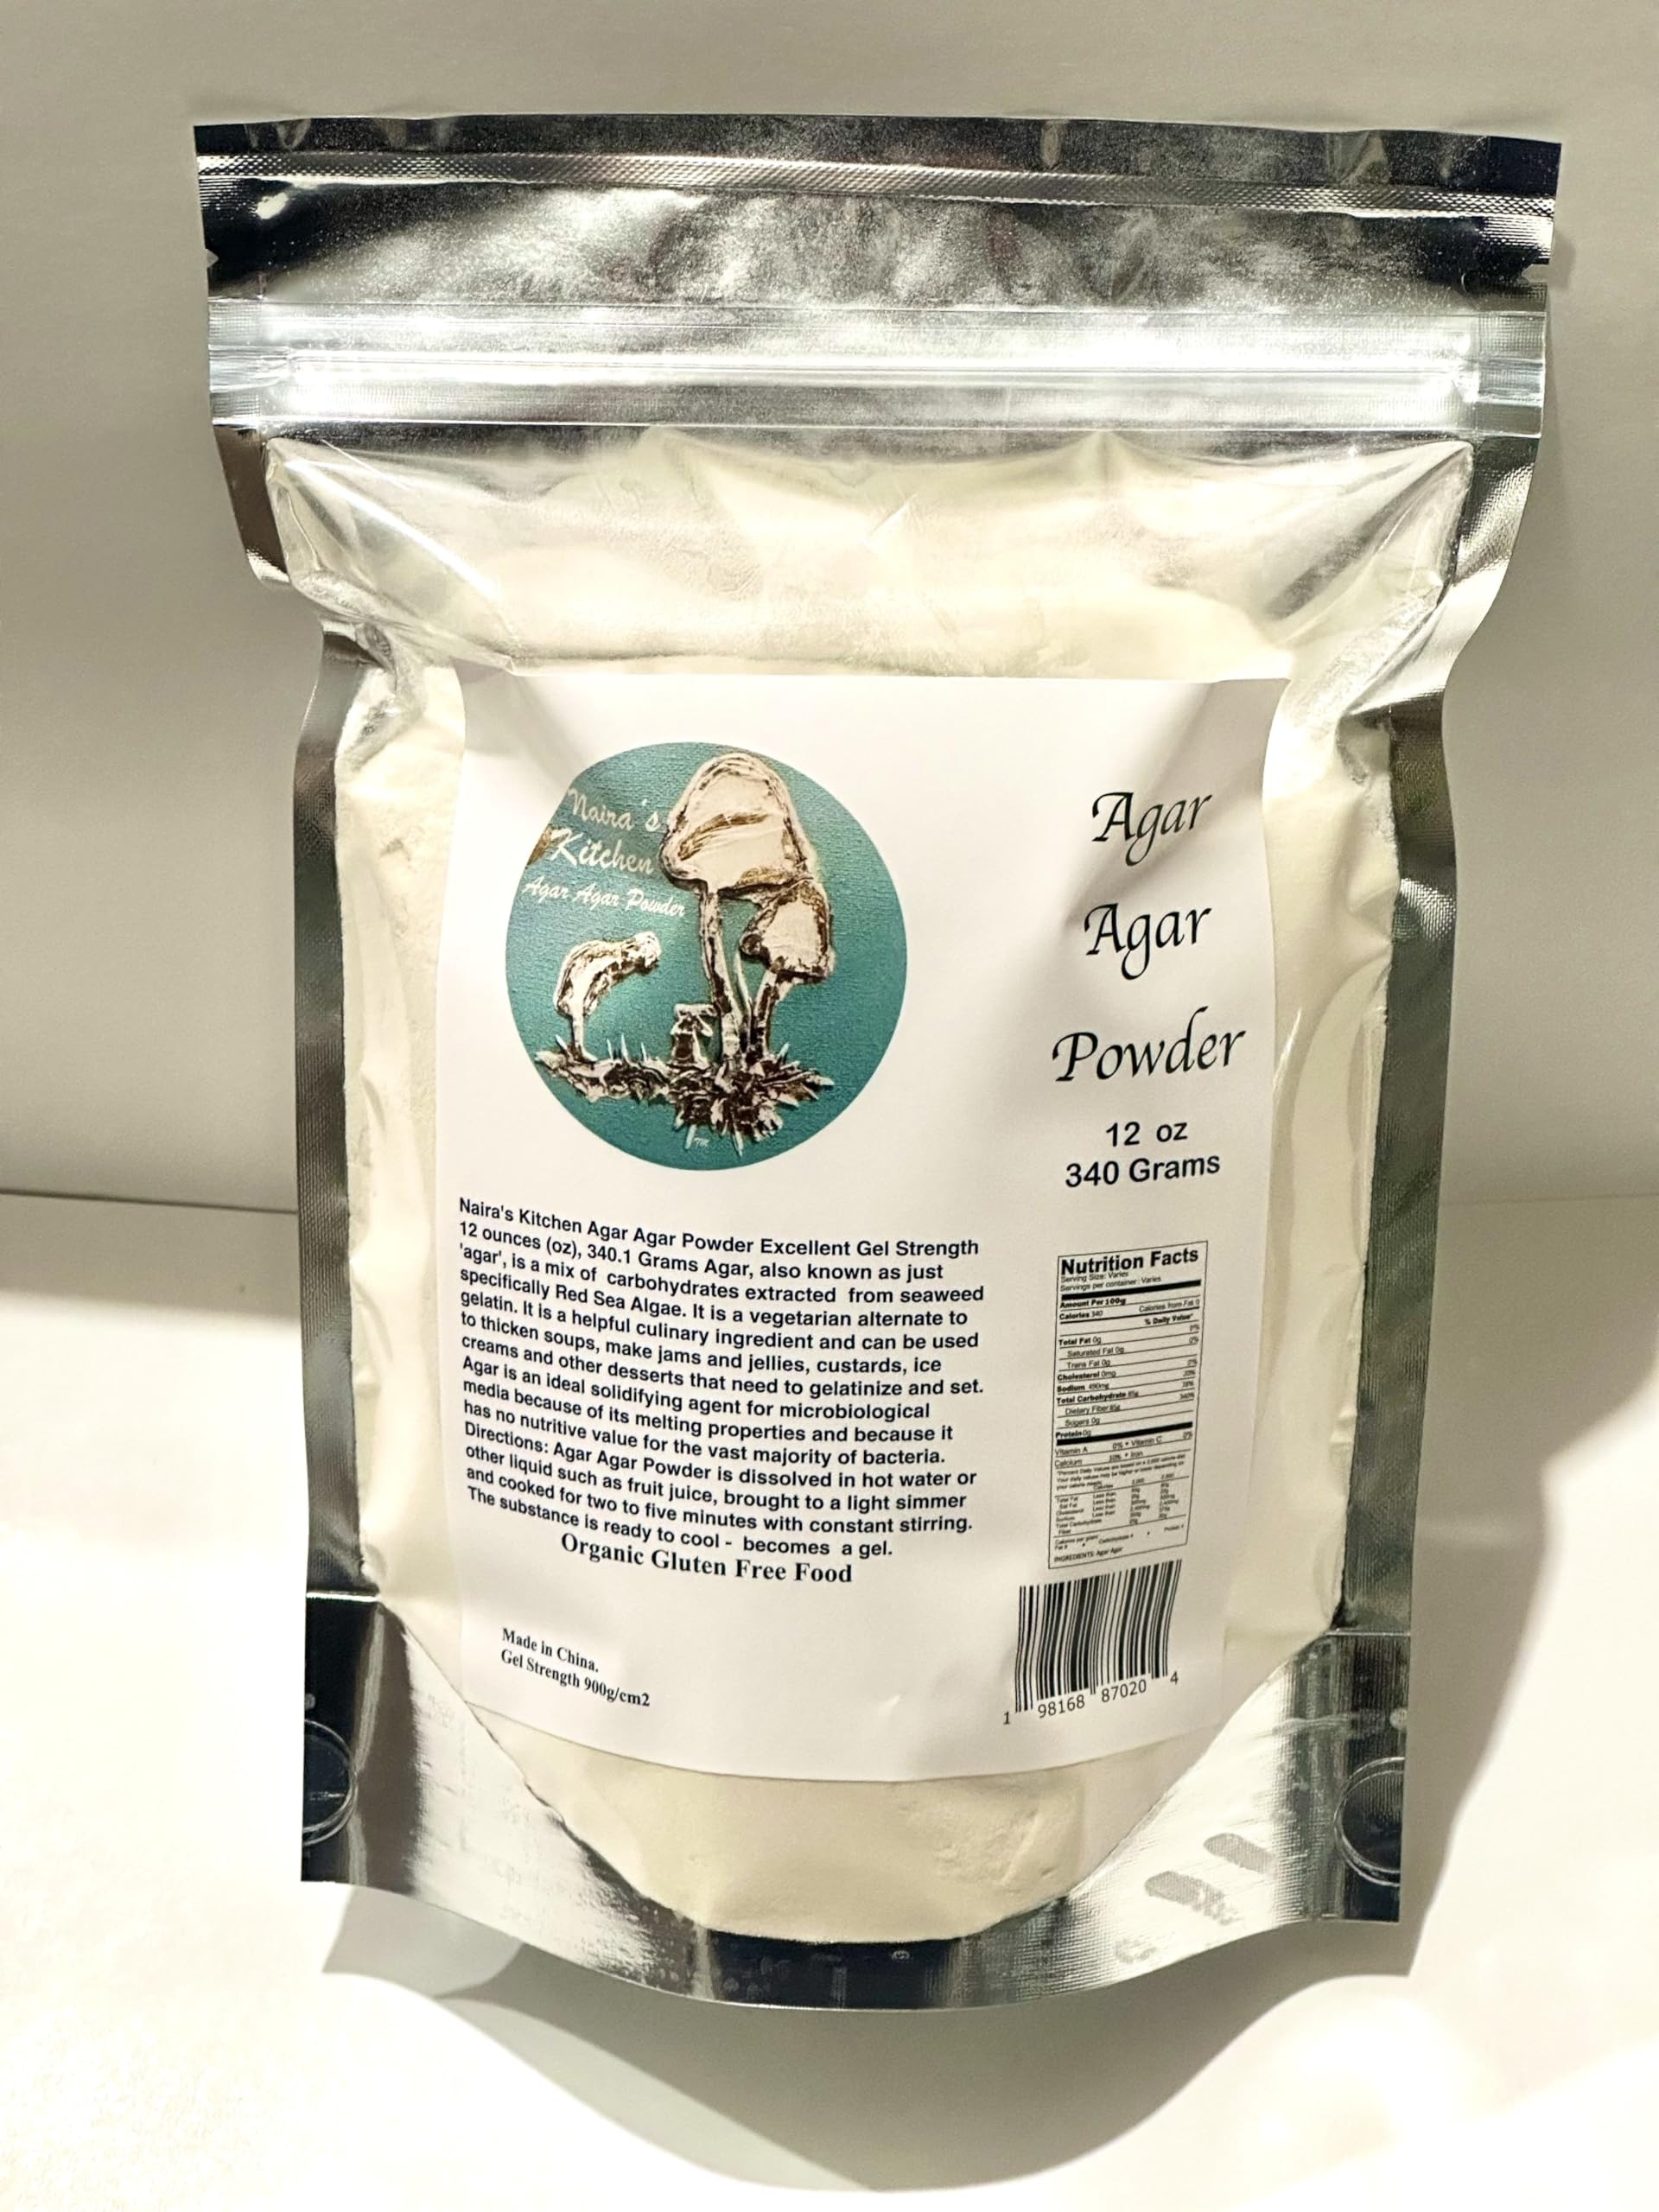
Item Name: Agar Powder Organic Vegan Red Seaweed Petri Dish Weight Loss 12 oz / 340 Grams
Bullet Point: Vegan. Vegetarian. Agar Agar Powder
Product Description: Naira's Kitchen Agar Agar Powder Excellent Gel Strength 100 grams (g) 3.527 ounces (oz). Agar Agar Powder Excellent Gel Strength (900g/cm2) Agar Agar, Latin name Gracilaria, also knows as Red Seaweed, Kanten, and Vegan Gelatin. Has plenty of Benefits that include: Weight Loss, Digestive Health, Bone Health and Brain Health. Agar is viewed as a sound expansion to weight reduction plans because of it being low in calories, fat, sugar and starches. A hunger suppressant, Agar is predominantly comprised of water-dissolvable, inedible fiber and is known as a "hydrophilic colloid". It draws in and retains water, expanding mass with not very many calories which gives a sensation of completion that permits individuals to decrease their food consumption. As Agar goes through the body it additionally retains glucose in the stomach, going it through the stomach related framework rapidly hence repressing its stockpiling as fat. Consuming Agar as a feature of a characteristic weight reduction plan is known as the "Kanten Diet" in Japan. This involves adding a teaspoon of the powder to tea or heated water and drinking before dinners. Advancing a sensation of satiety, it can likewise assist with settling glucose and block the capacity of fat and is an eating regimen that numerous Japanese ladies depend on. The fiber found in Agar has numerous stomach related benefits. It ingests poisons from the stomach and gastrointestinal lot, conveying the harmful material securely out of the body. Frequently utilized as a solution for stoppage, the dissolvable fiber found in Agar retains water in the stomach and structures mass which goes about as a characteristic diuretic. Controlling and purifying the gut is one of the foundations of stomach related wellbeing.
Value: 12.0
Unit: Ounce

Price: 28.99